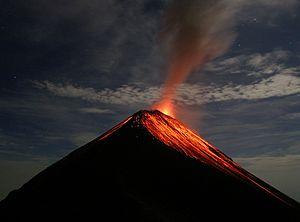
Le Volcán de Fuego est un volcan du Guatemala.
L’éruption du Volcán de Fuego en 2018 est une éruption volcanique qui débute le 3 juin 2018 sur le Volcán de Fuego, un volcan du Guatemala, à la limite entre les départements de Chimaltenango, Escuintla et Sacatepéquez. Les villages et hameaux les plus touchés, qui ont été recouverts par la lave et l'écoulement pyroclastique, font partie des communes d'Escuintla, Alotenango et San Pedro Yepocapa.